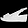
Label: Sandal